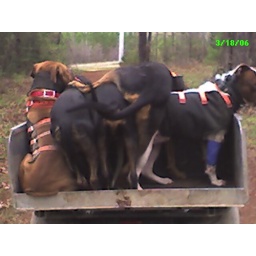
catch dogs used in wild hog hunting